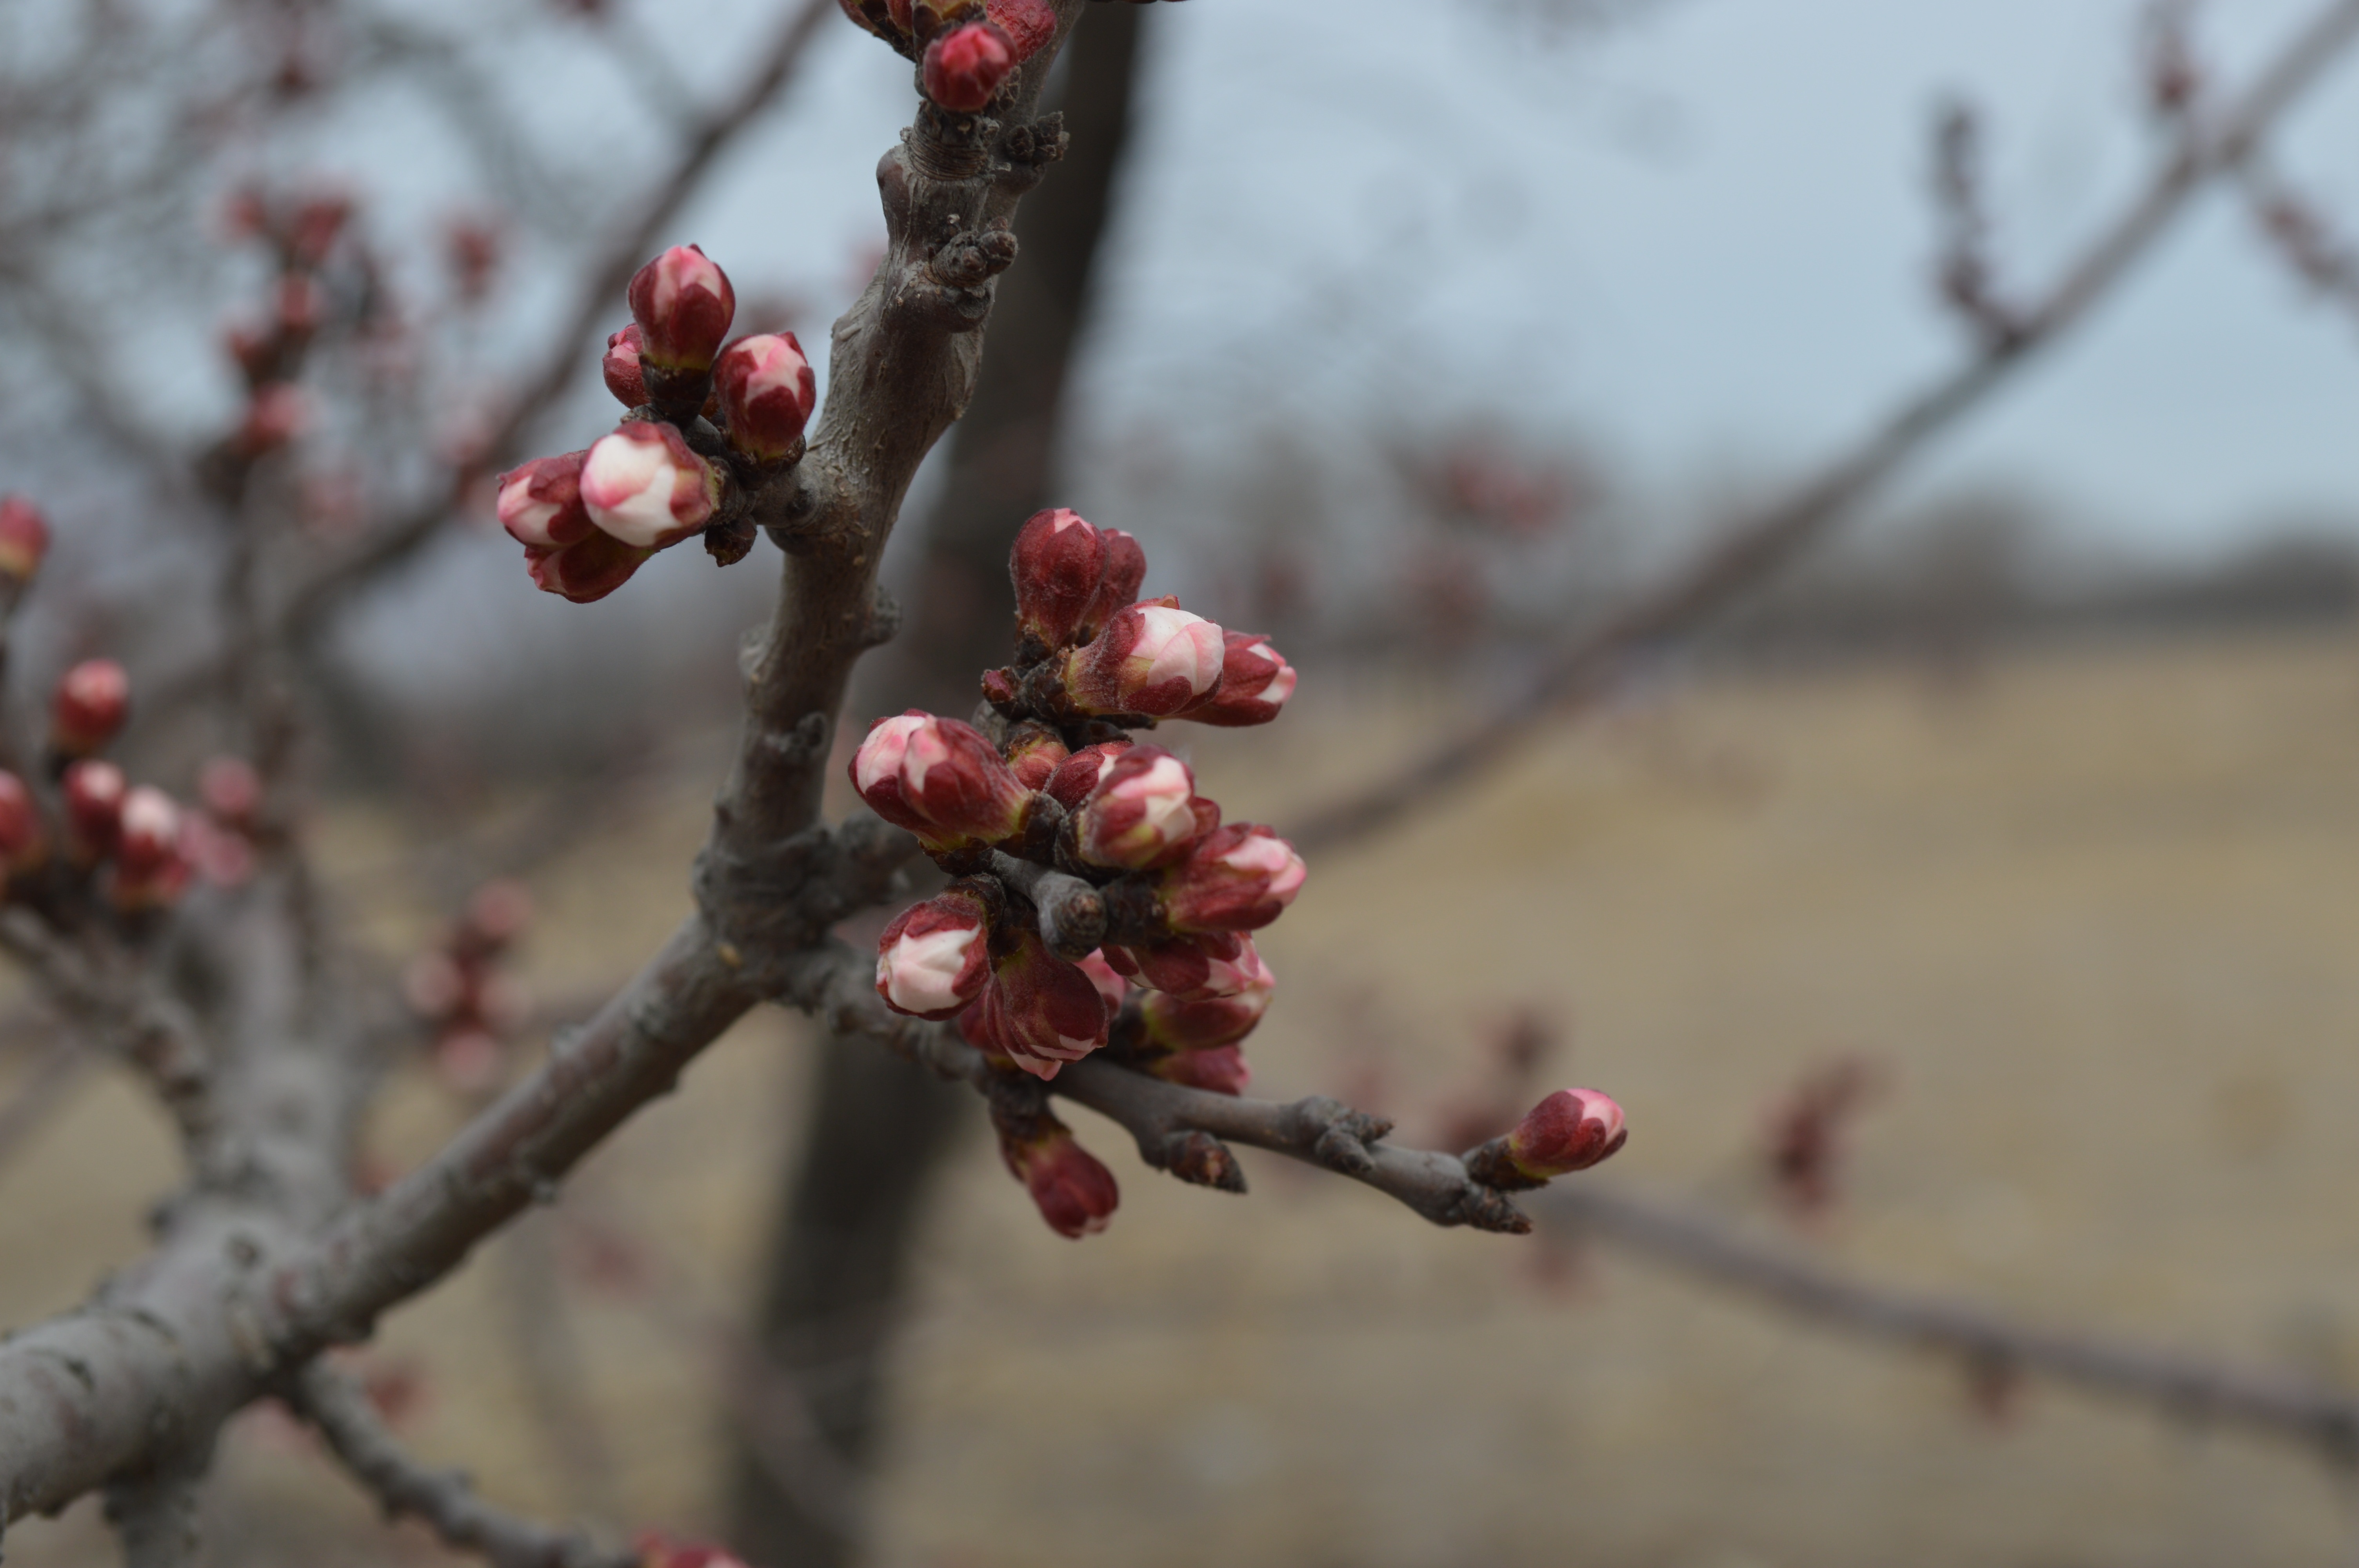
landscape, tree, nature, branch, blossom, plant, fruit, berry, leaf, flower, food, spring, produce, autumn, botany, flora, season, cherry blossom, twig, shrub, views, bud, macro photography, flowering plant, woody plant